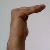
The image shows a hand gesture representing a space in Indian Sign Language.